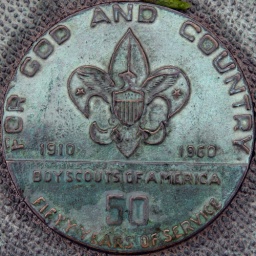
in flower bed outside the White House. Washington DC, USA